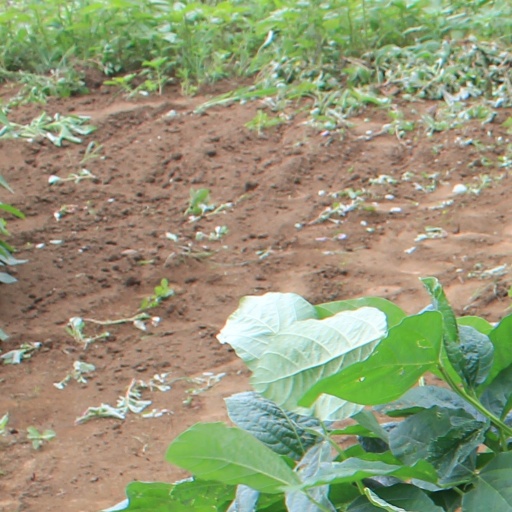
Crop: soybean